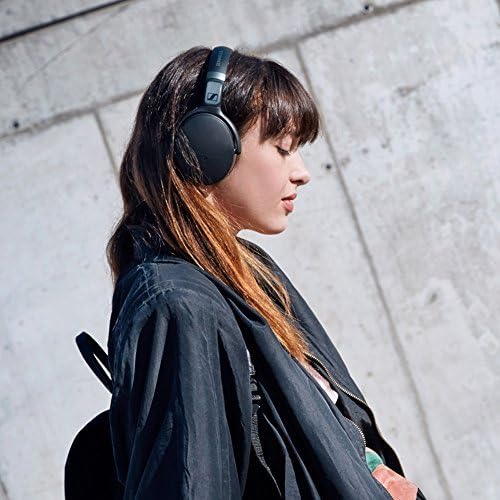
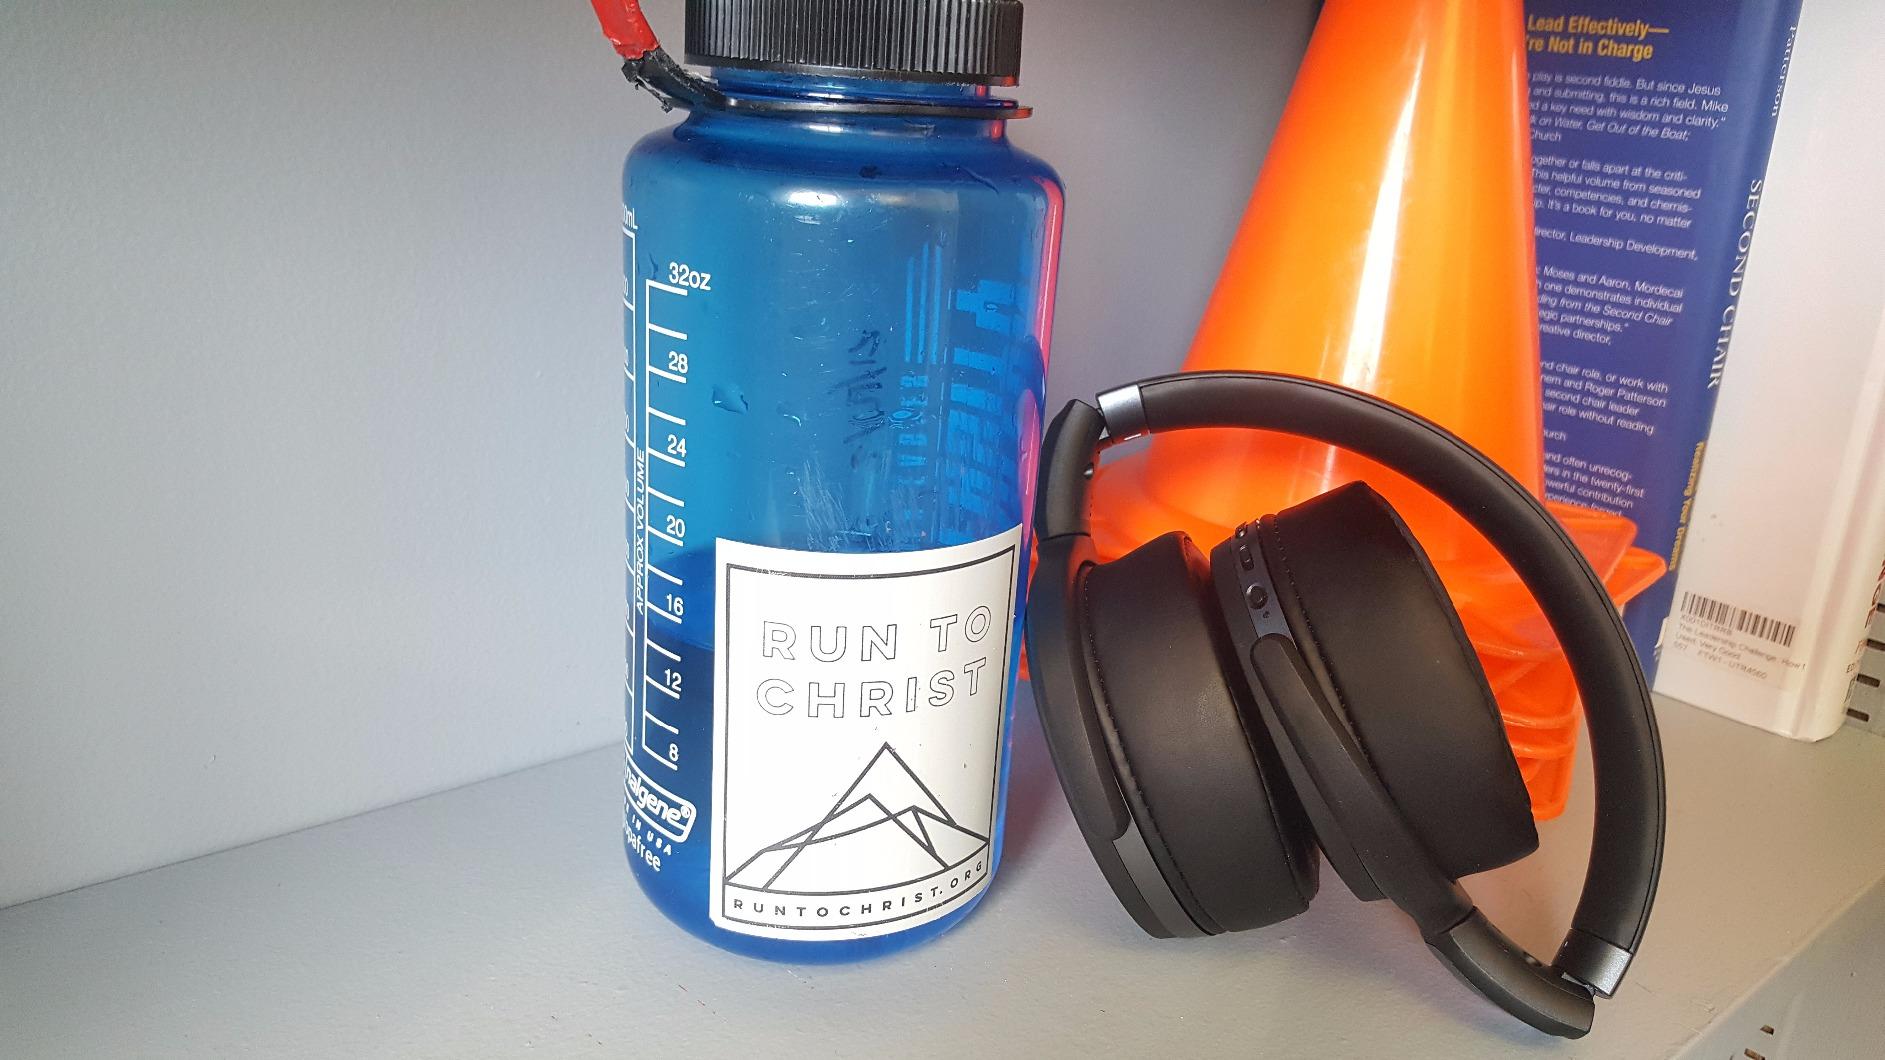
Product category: headphones
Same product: yes